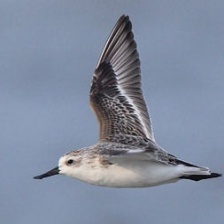
Species: SPOON BILED SANDPIPER
Scientific name: CALIDRIS PYGMAEA
ImageNet parent category: red-backed_sandpiper